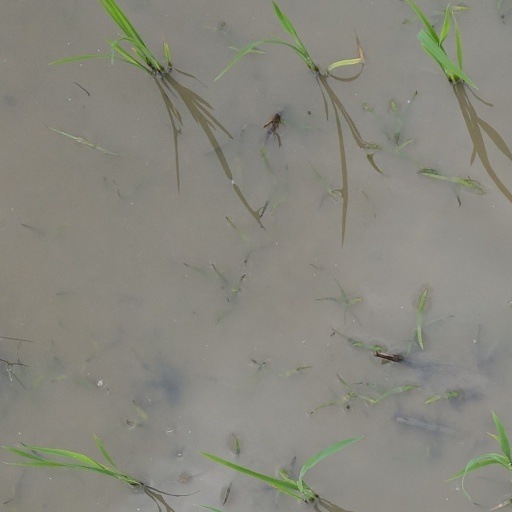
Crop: rice